Rome

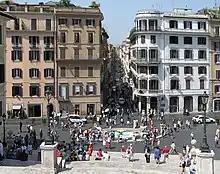
Via Condotti

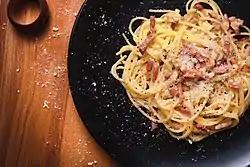
"Spaghetti alla carbonara", a typical Roman dish

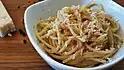
, a typical Roman dish

Rome today is one of the most important tourist destinations of the world, due to the incalculable immensity of its archaeological and artistic treasures, as well as for the charm of its unique traditions, the beauty of its panoramic views, and the majesty of its magnificent "villas" (parks). Among the most significant resources are the many museums – Capitoline Museums, the Vatican Museums and the and others dedicated to modern and contemporary art – aqueducts, fountains, churches, palaces, historical buildings, the monuments and ruins of the Roman Forum, and the Catacombs. Rome is the third most visited city in the EU, after London and Paris, and receives an average of 7–10 million tourists a year, which sometimes doubles on holy years. The Colosseum (4 million tourists) and the Vatican Museums (4.2 million tourists) are the 39th and 37th (respectively) most visited places in the world, according to a recent study.